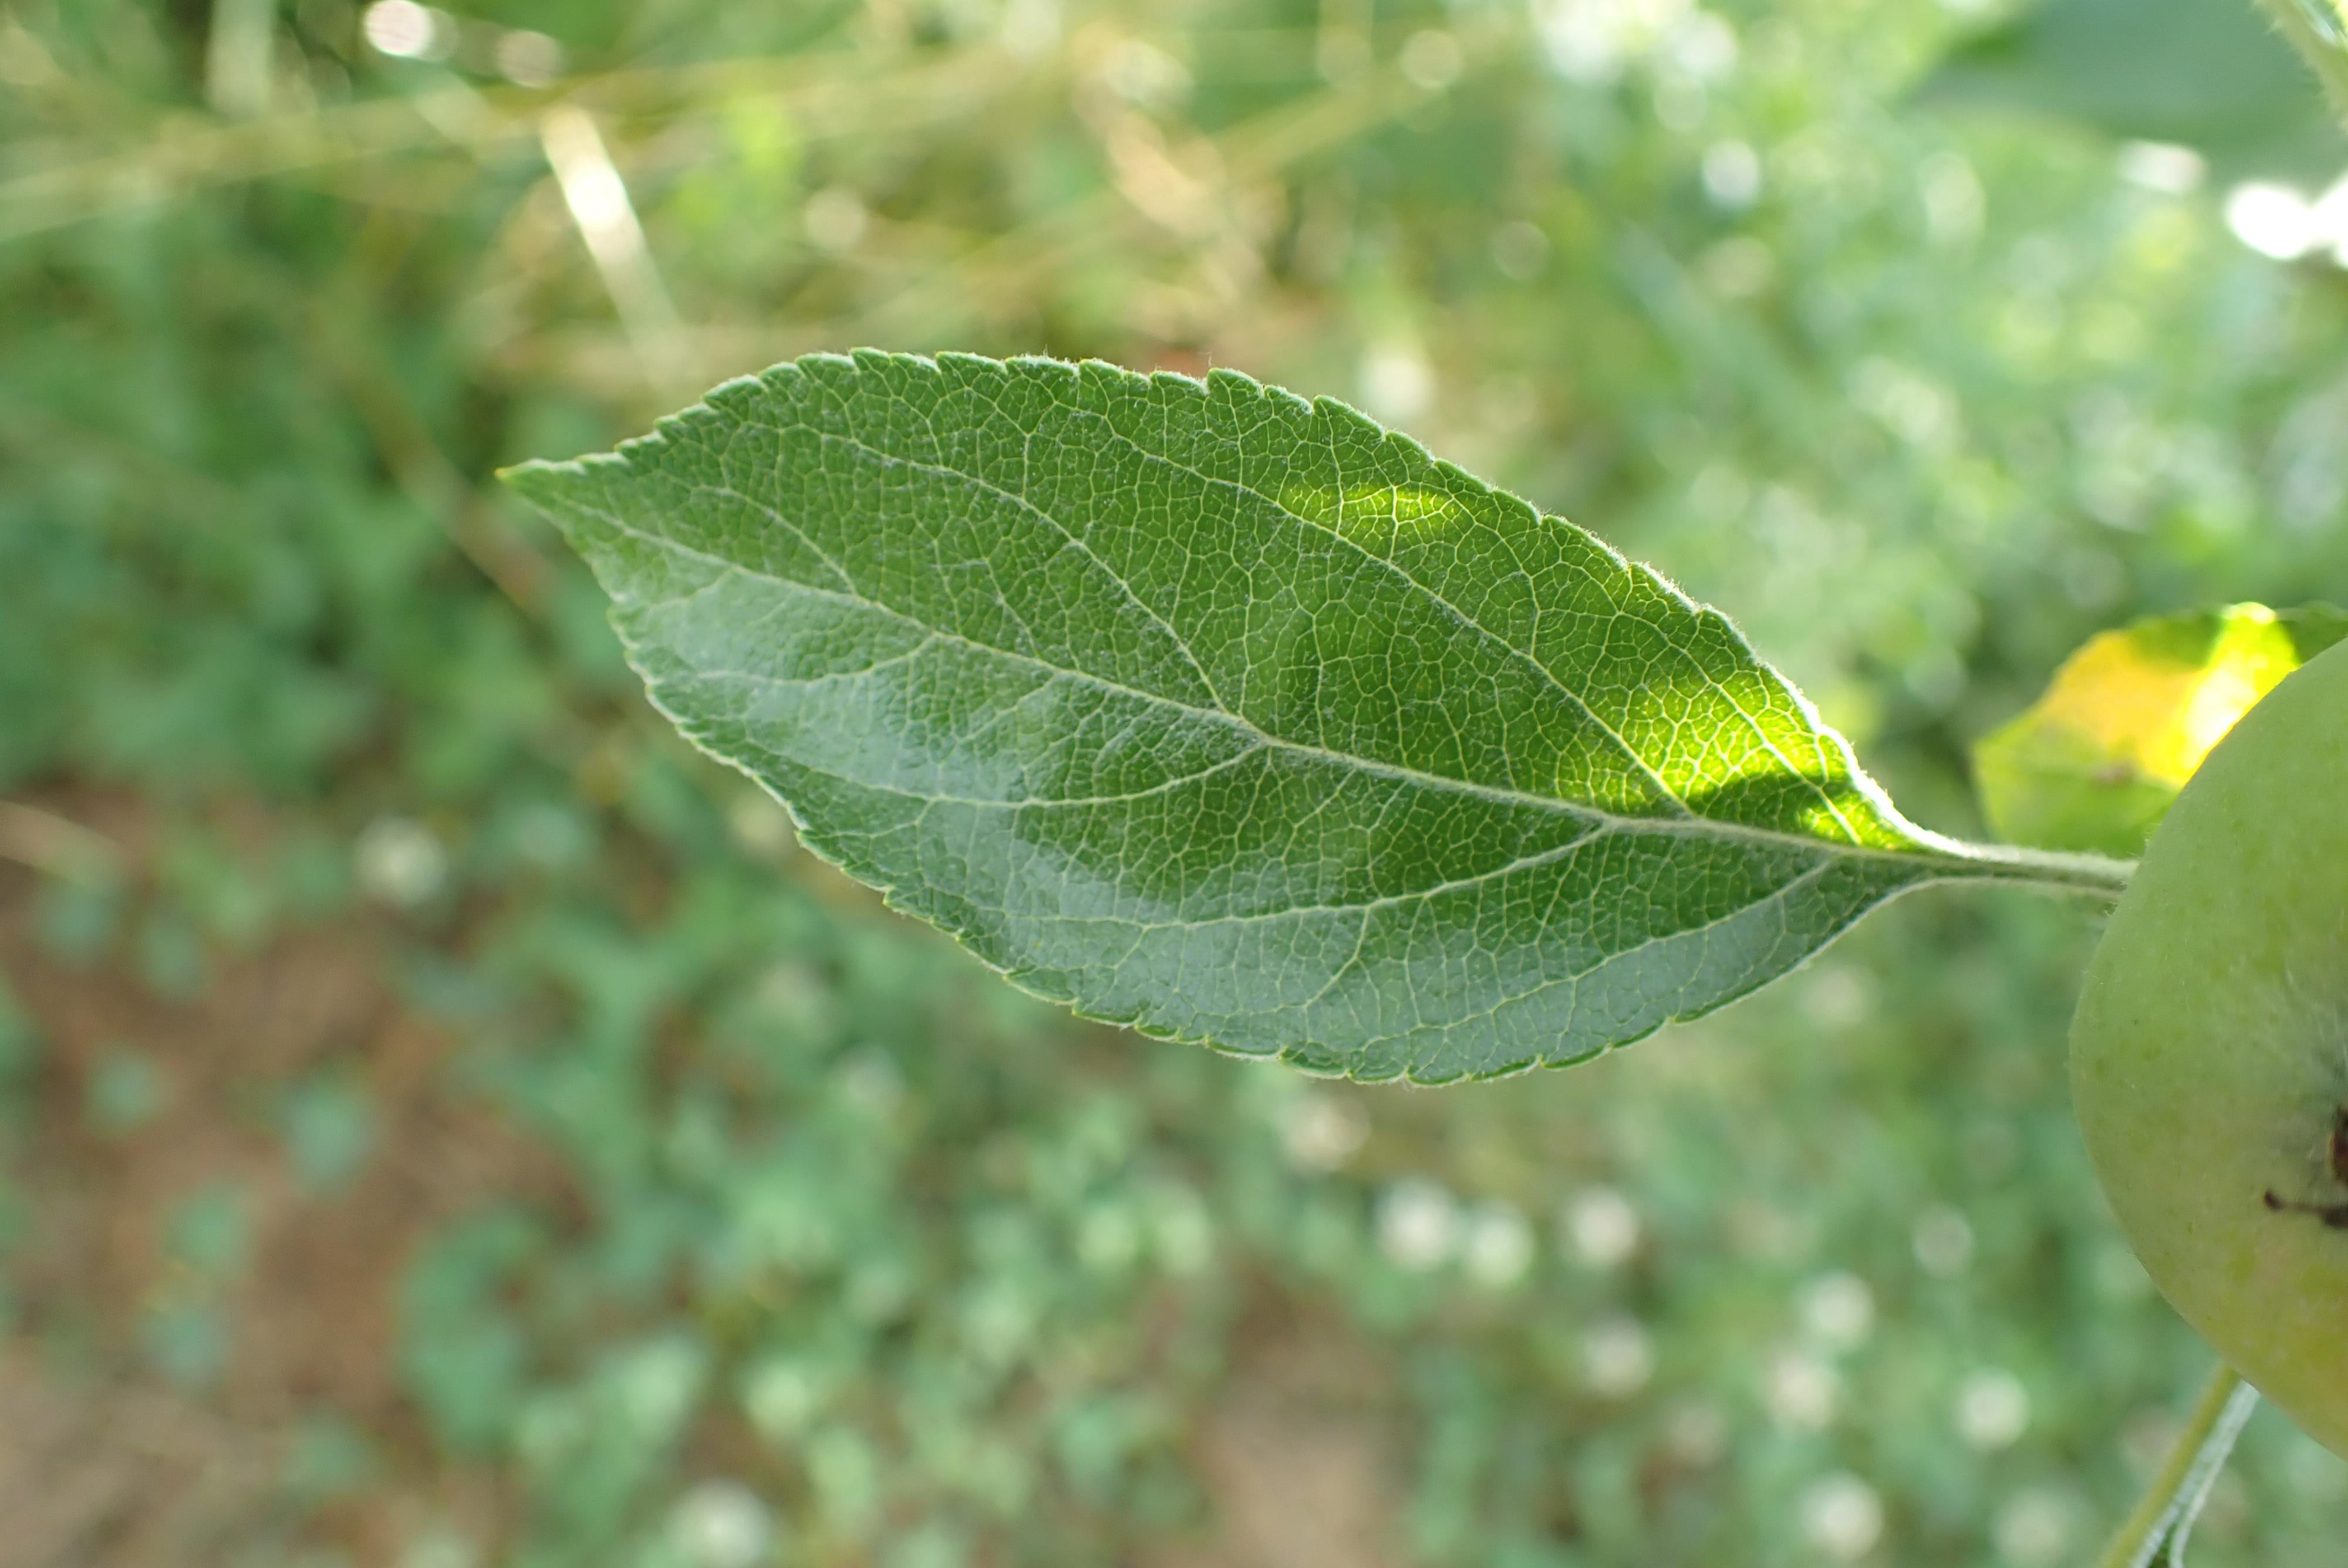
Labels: healthy